Neural encoding of sound

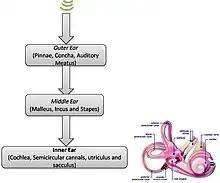
Flowchart of sound passage - inner ear

The cochlea of the inner ear, a marvel of physiological engineering, acts as both a frequency analyzer and nonlinear acoustic amplifier. The cochlea has over 32,000 hair cells. Outer hair cells primarily provide amplification of traveling waves that are induced by sound energy, while inner hair cells detect the motion of those waves and excite the (Type I) neurons of the auditory nerve.